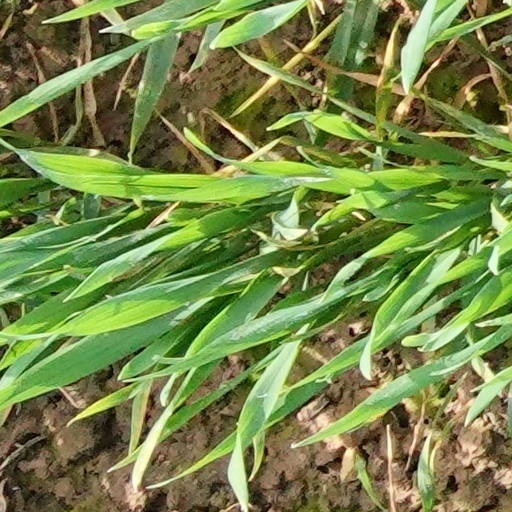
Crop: wheat